Ute (vehicle)

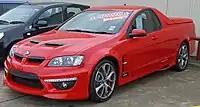
2010 HSV Maloo R8

Australia has developed a culture around utes, particularly in rural areas with events known as ute musters. It is common, particularly in rural areas, to customise utes in the "B&S style" with bullbars, spotlights, oversized mudflaps, exhaust pipe flaps and UHF aerials. Since 1998, the "Deni Ute Muster" has been held in the town of Deniliquin, which has become a major attraction for the area.